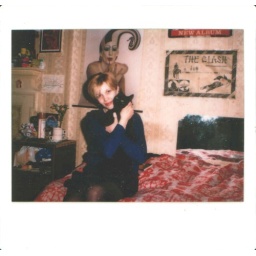
Me in my Bayswater bedsit with Berlin my black cat (R.I.P.) May 1982.